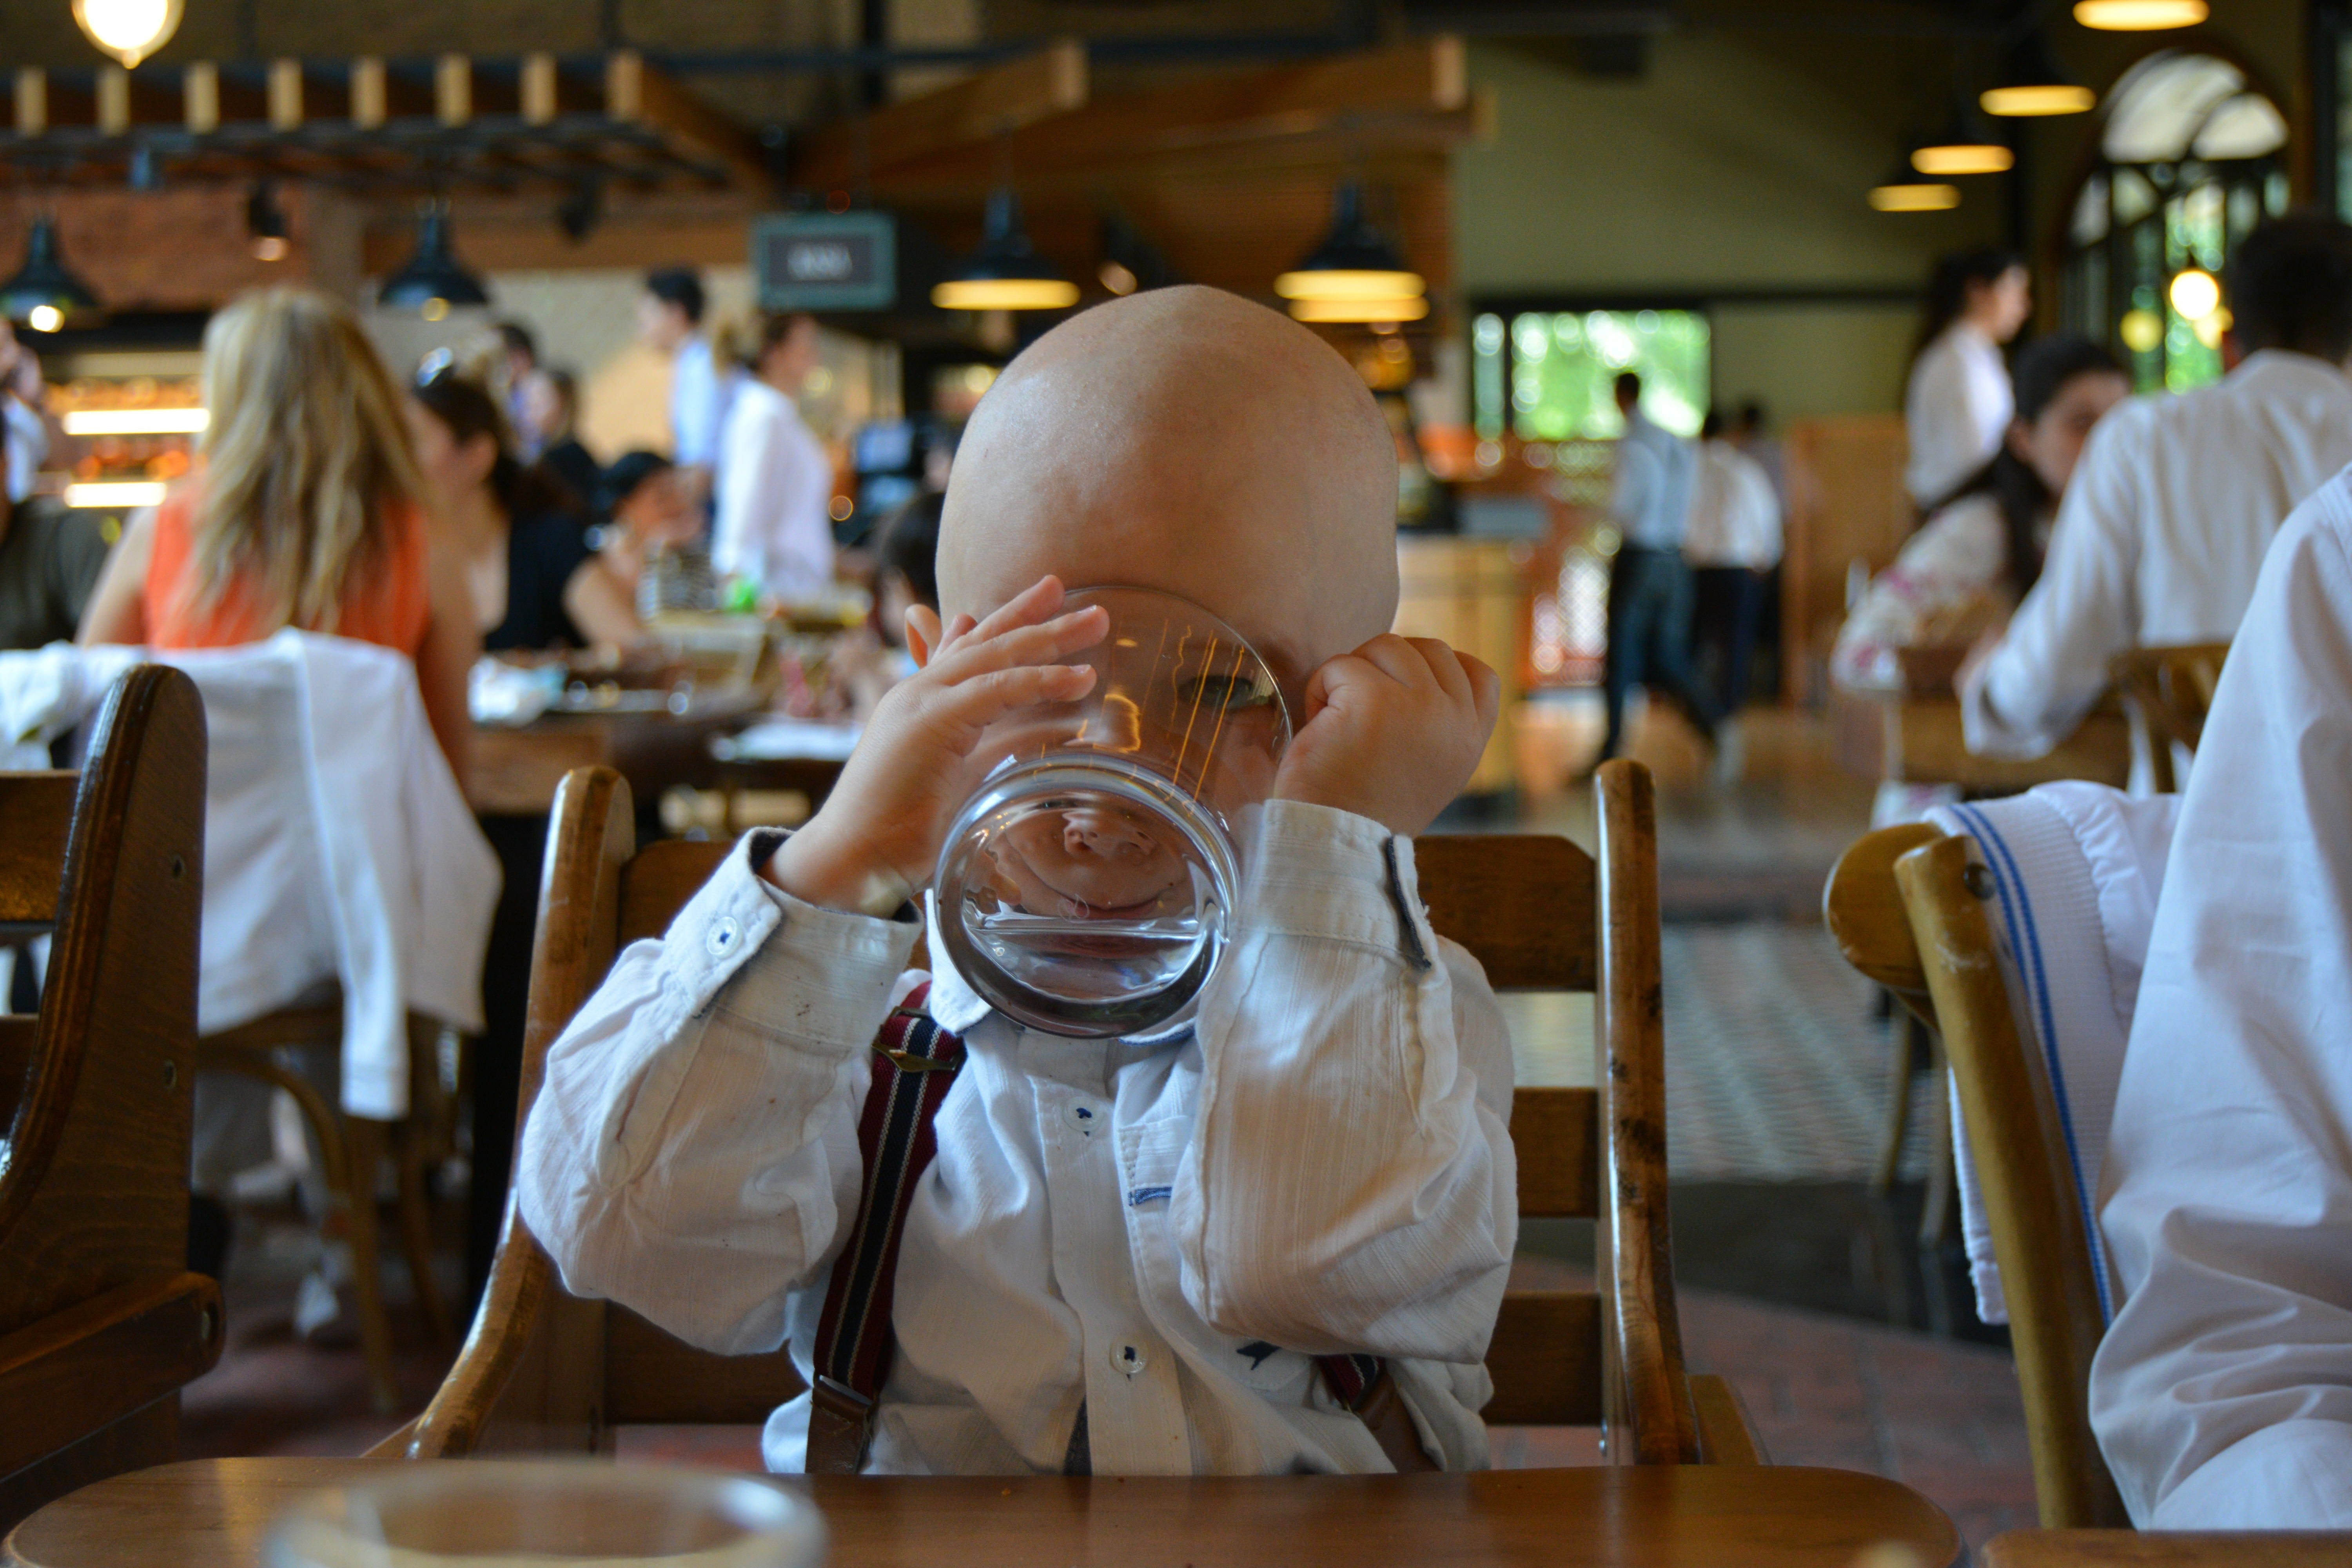
water, cafe, girl, boy, restaurant, meal, food, drink, lunch, cuisine, family, kids